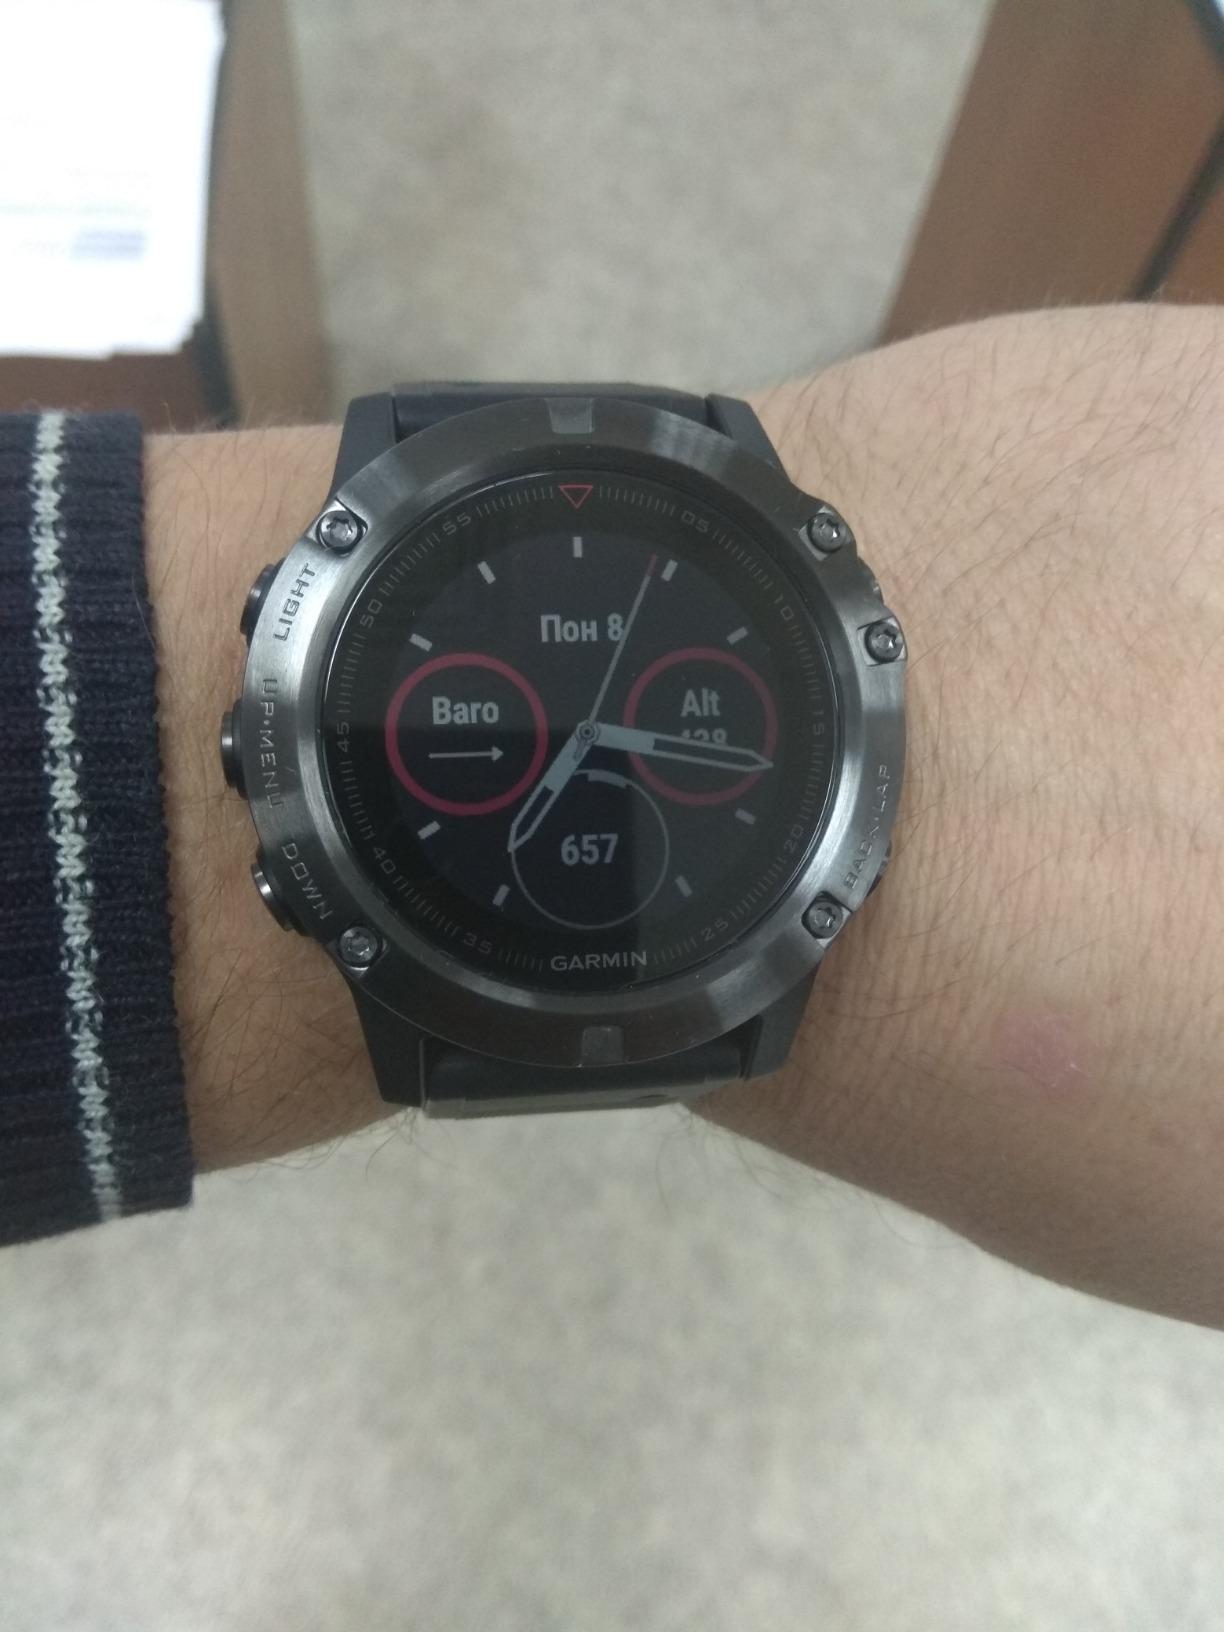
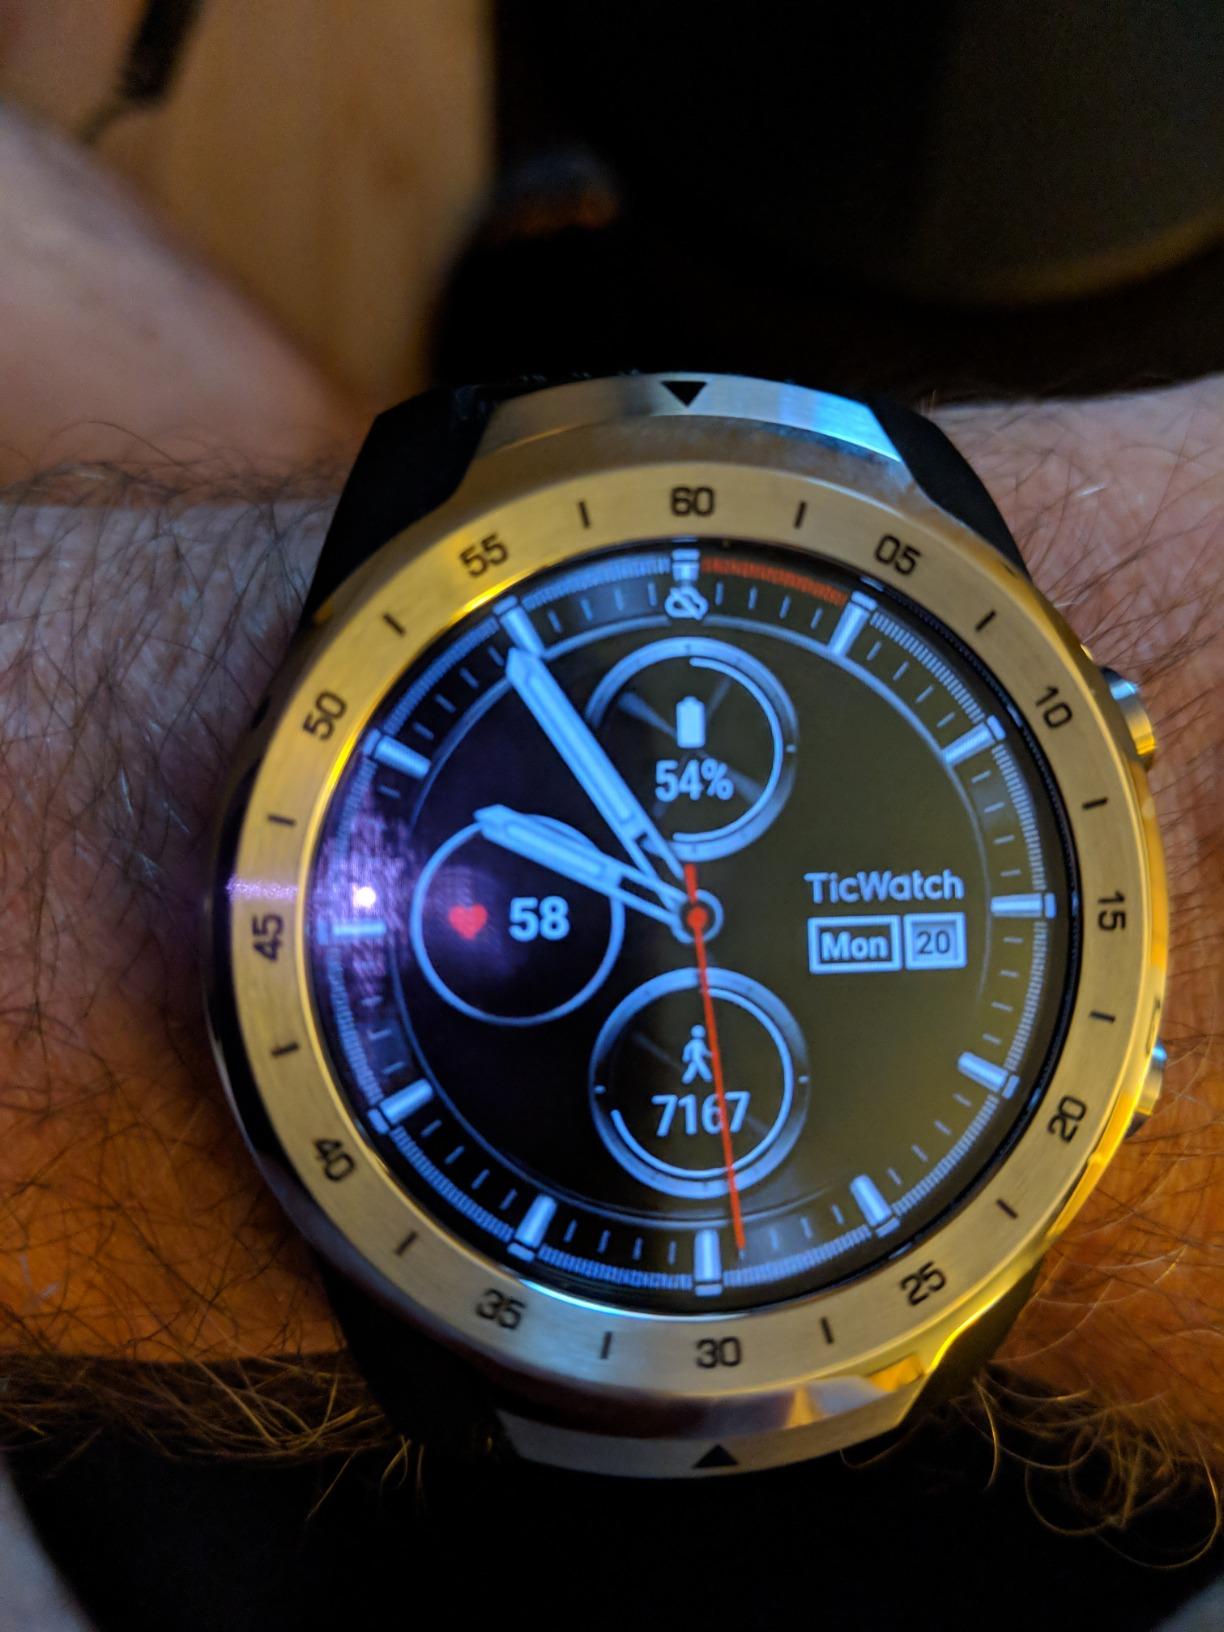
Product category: smartwatch
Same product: no